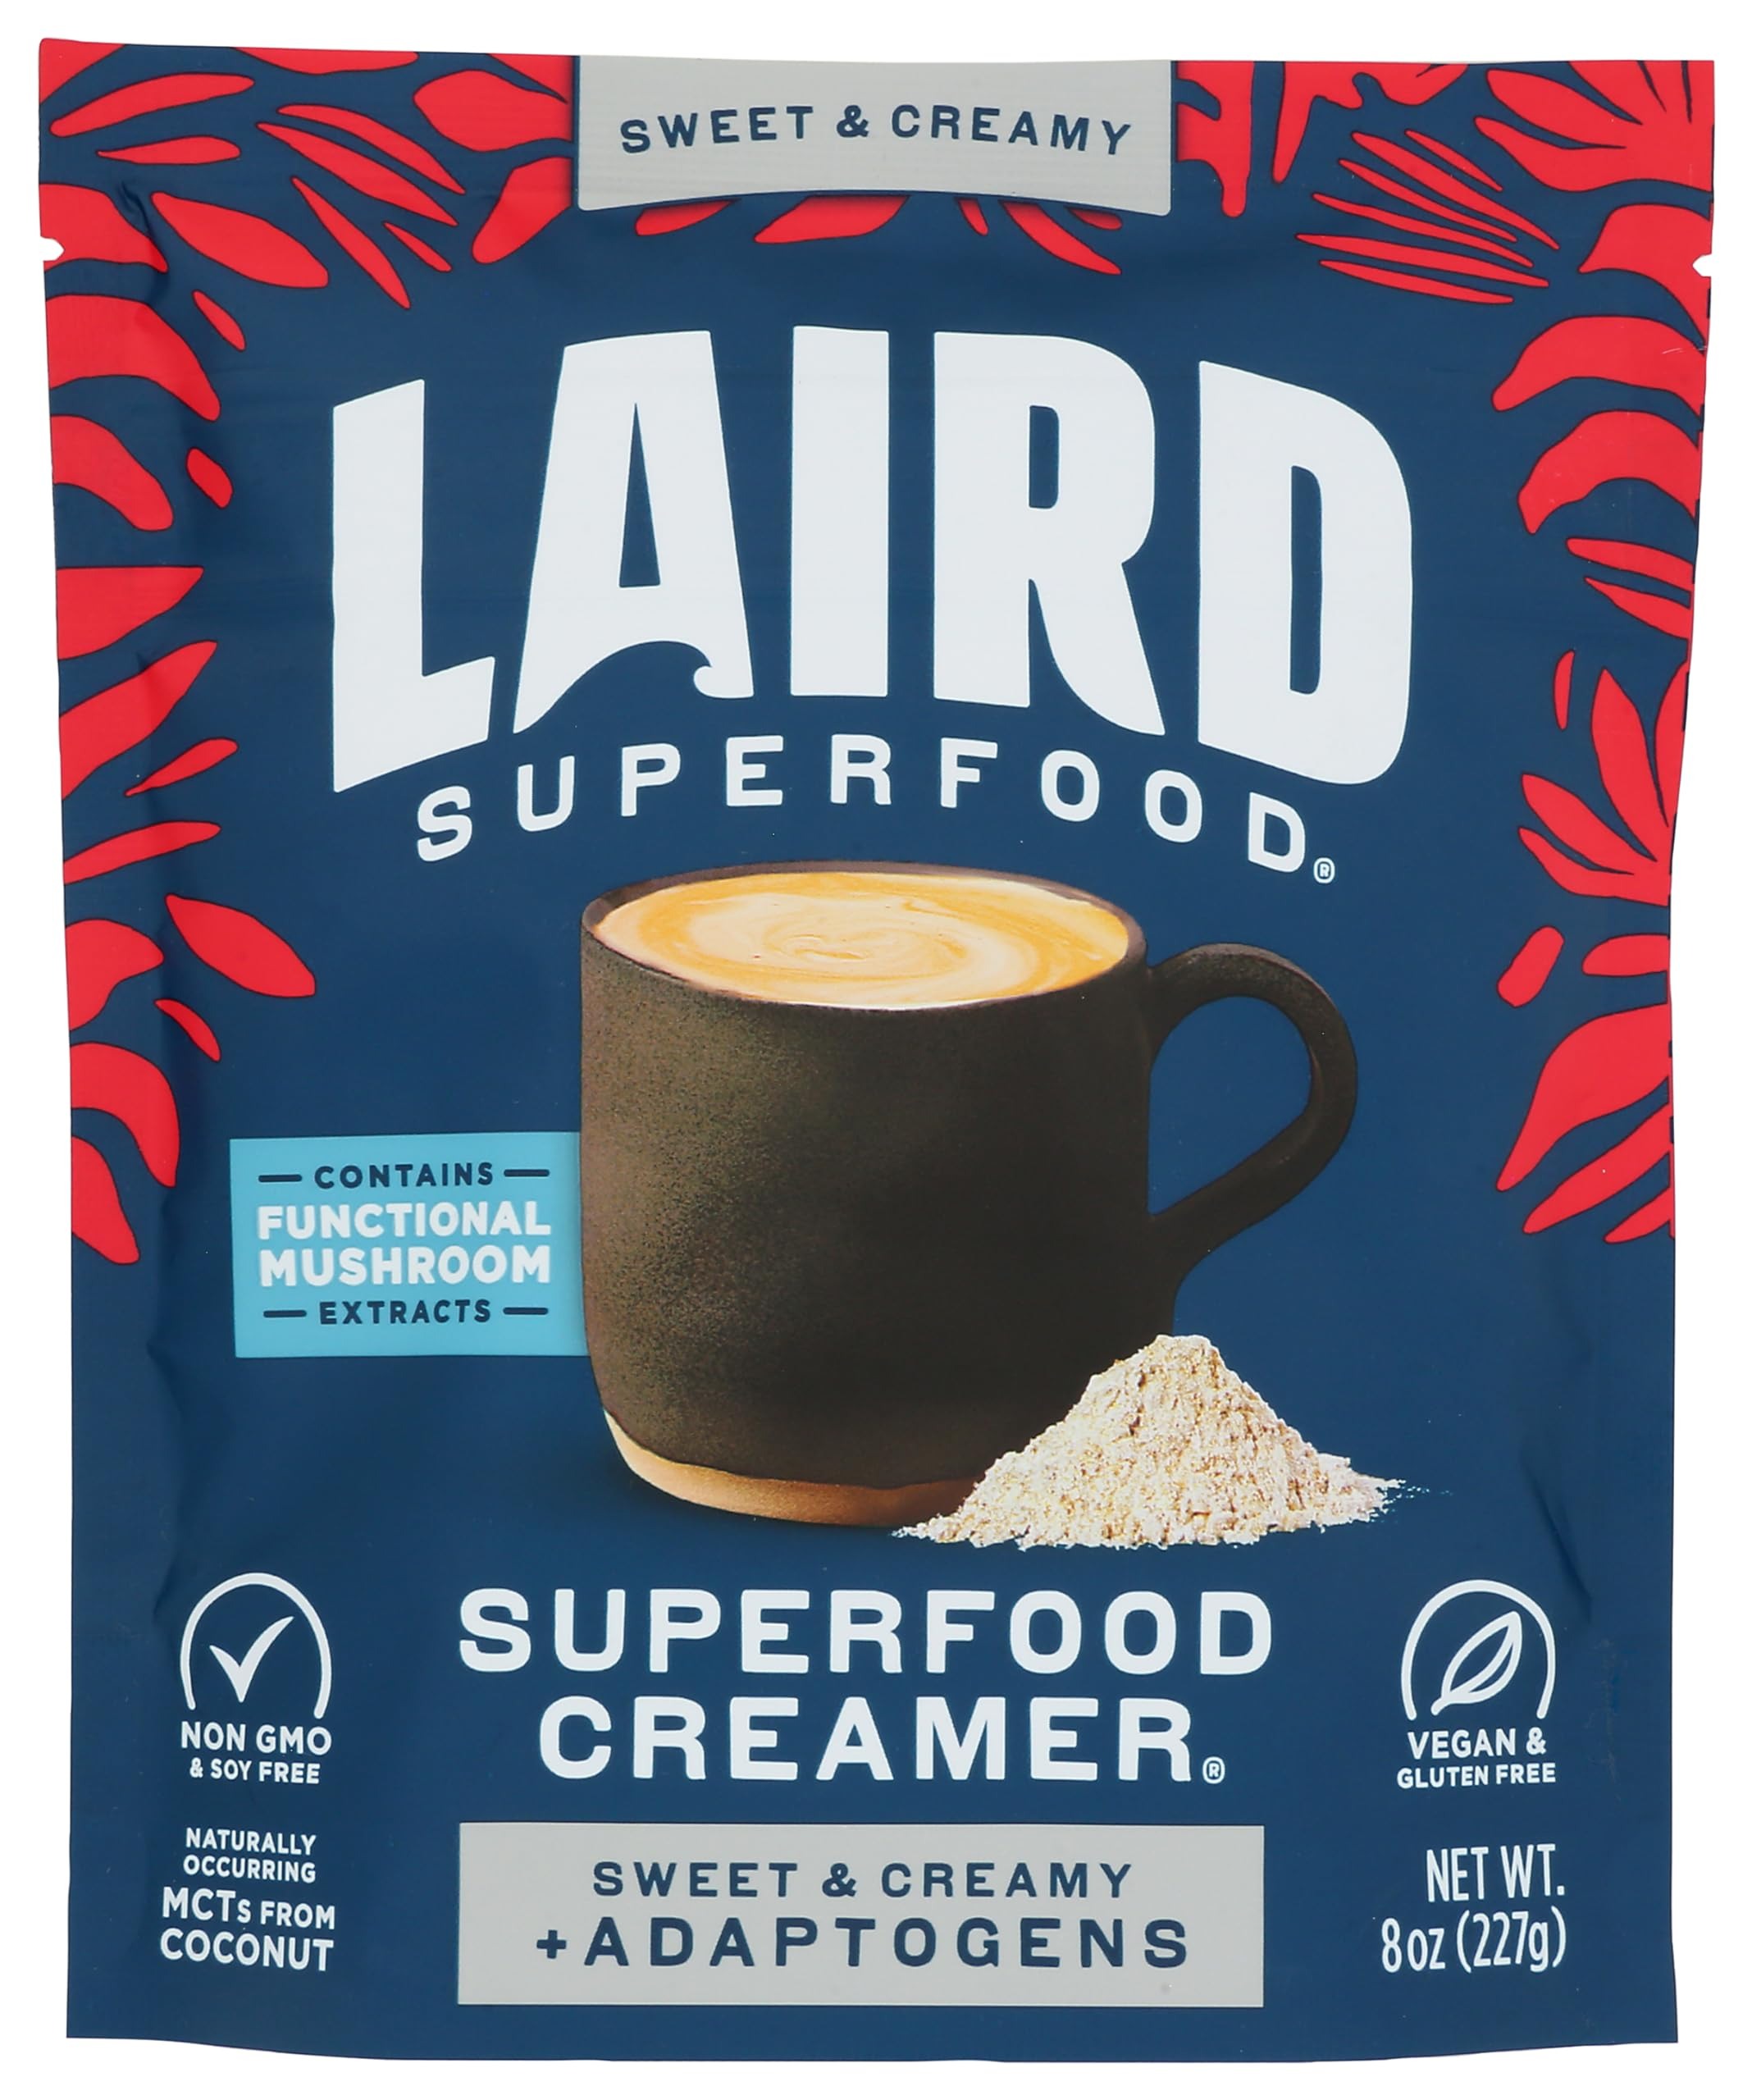
Item Name: Laird Superfood Non-Dairy Coconut Powder Creamer - Sweet & Creamy + Adaptogens - Superfood Creamer with Functional Mushrooms - Non-GMO, Vegan, 8 oz. Bag, Pack of 1
Bullet Point 1: PLANT-BASED COFFEE CREAMER POWDER - Non-dairy coffee creamer original coconut powdered creamer infused with natures 4 most energizing & nourishing functional mushrooms
Bullet Point 2: FLAVOR PROFILE - The rich and creamy flavor of our best-selling Original Superfood Creamer, with the added flavorless power of mushrooms. Don’t worry, you can’t taste the mushrooms
Bullet Point 3: NO FILLERS - Contains no artificial ingredients, artificial colors, artificial flavors, sweeteners, or chemicals
Bullet Point 4: ENERGY-SUSTAINING AND NUTRIENT DENSE - With Aquamin and a blend of Cordyceps, Chaga, Lion’s Mane & Maitake to support a healthy mind and body
Bullet Point 5: DIRECTIONS - Add 1 tablespoon to 8 ounces of hot coffee or tea and mix to taste. Simply massage bag to break up contents before use
Value: 8.0
Unit: Ounce

Price: 17